Otto Weddigen

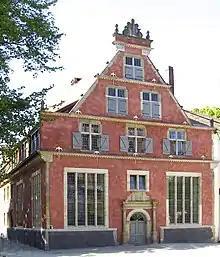
Birthplace of Otto Weddigen

He started his military career in the "Kaiserliche Marine" in 1901 as an officer cadet. In contrast to the army, which was still dominated by the Prussian nobility, the Imperial navy offered young men from the middle class opportunities for advancement. In 1902 he was promoted to ensign and in 1904 to lieutenant. In May 1906 Weddigen was transferred to the East Asia Squadron, which was stationed in the German colony of Kiautschou in China. He became officer of the watch on the river gunboat "" and was promoted to first lieutenant. In 1907 he served as officer of the watch on the gunboat "".